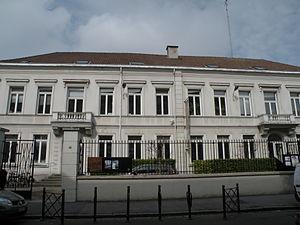
Le CAUE du Nord à Lille.
La rue des Stations est une voie publique urbaine de la commune de Lille, dans le département français du Nord, qui part du quartier Vauban Esquermes et traverse le quartier de Wazemmes vers le centre-ville.
La famille Delebart-Mallet est la fondatrice d’un des principaux ensemble de filatures de coton de la région lilloise connaissant son apogée au début du XXᵉ siècle, progressivement disparu jusqu’à la fermeture en 2001 de sa dernière unité de fabrication, l’usine de la cotonnière d’Hellemmes à l’issue d’un conflit social.